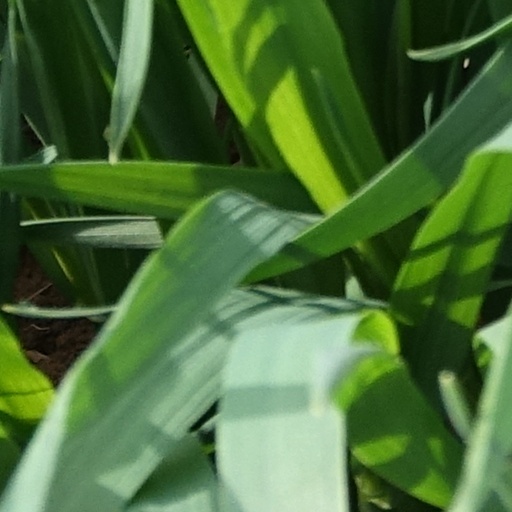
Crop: wheat